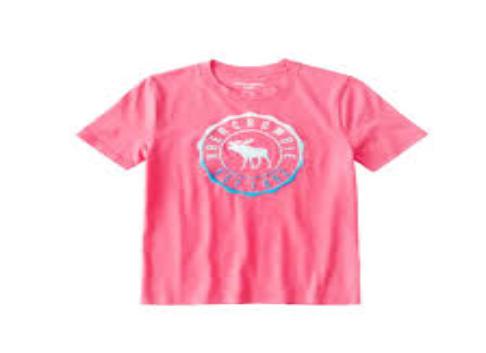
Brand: Abercrombie
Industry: Clothes